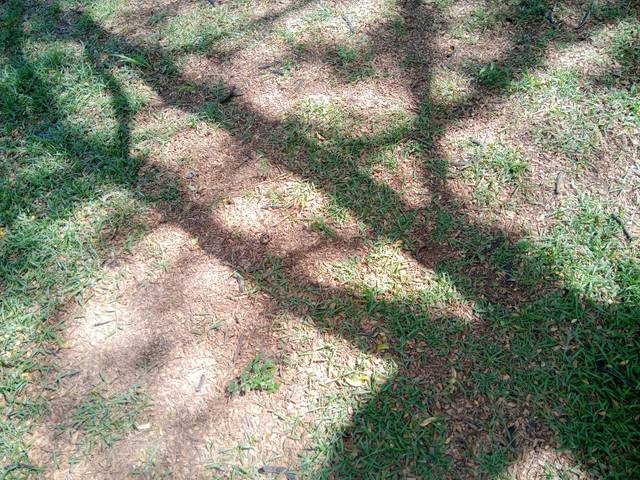
Region: Dominican Republic
Coordinates: 18.459, -69.917